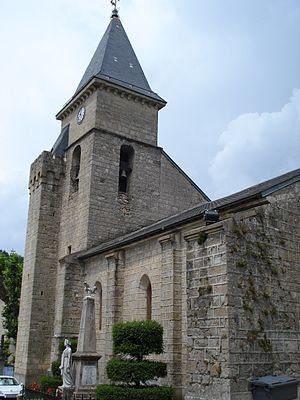
Alzon est une commune française située dans le département du Gard, en région Occitanie.